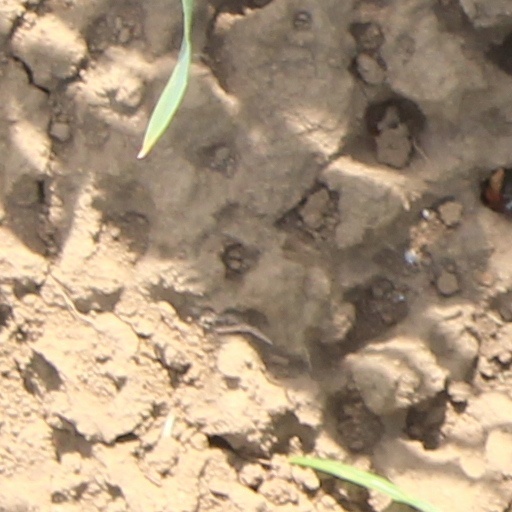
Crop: wheat